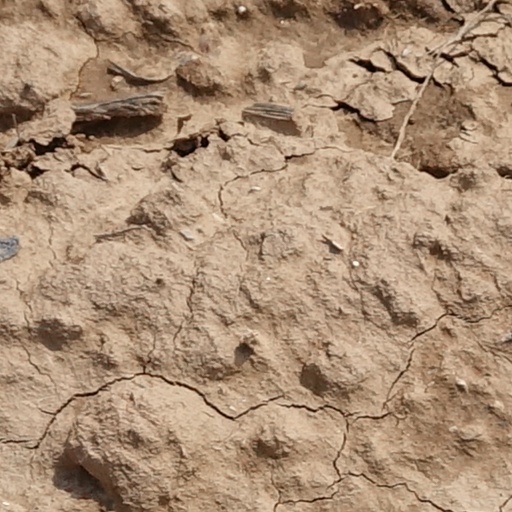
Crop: wheat